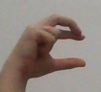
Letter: thal